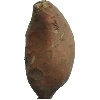
Label: potato_sweet